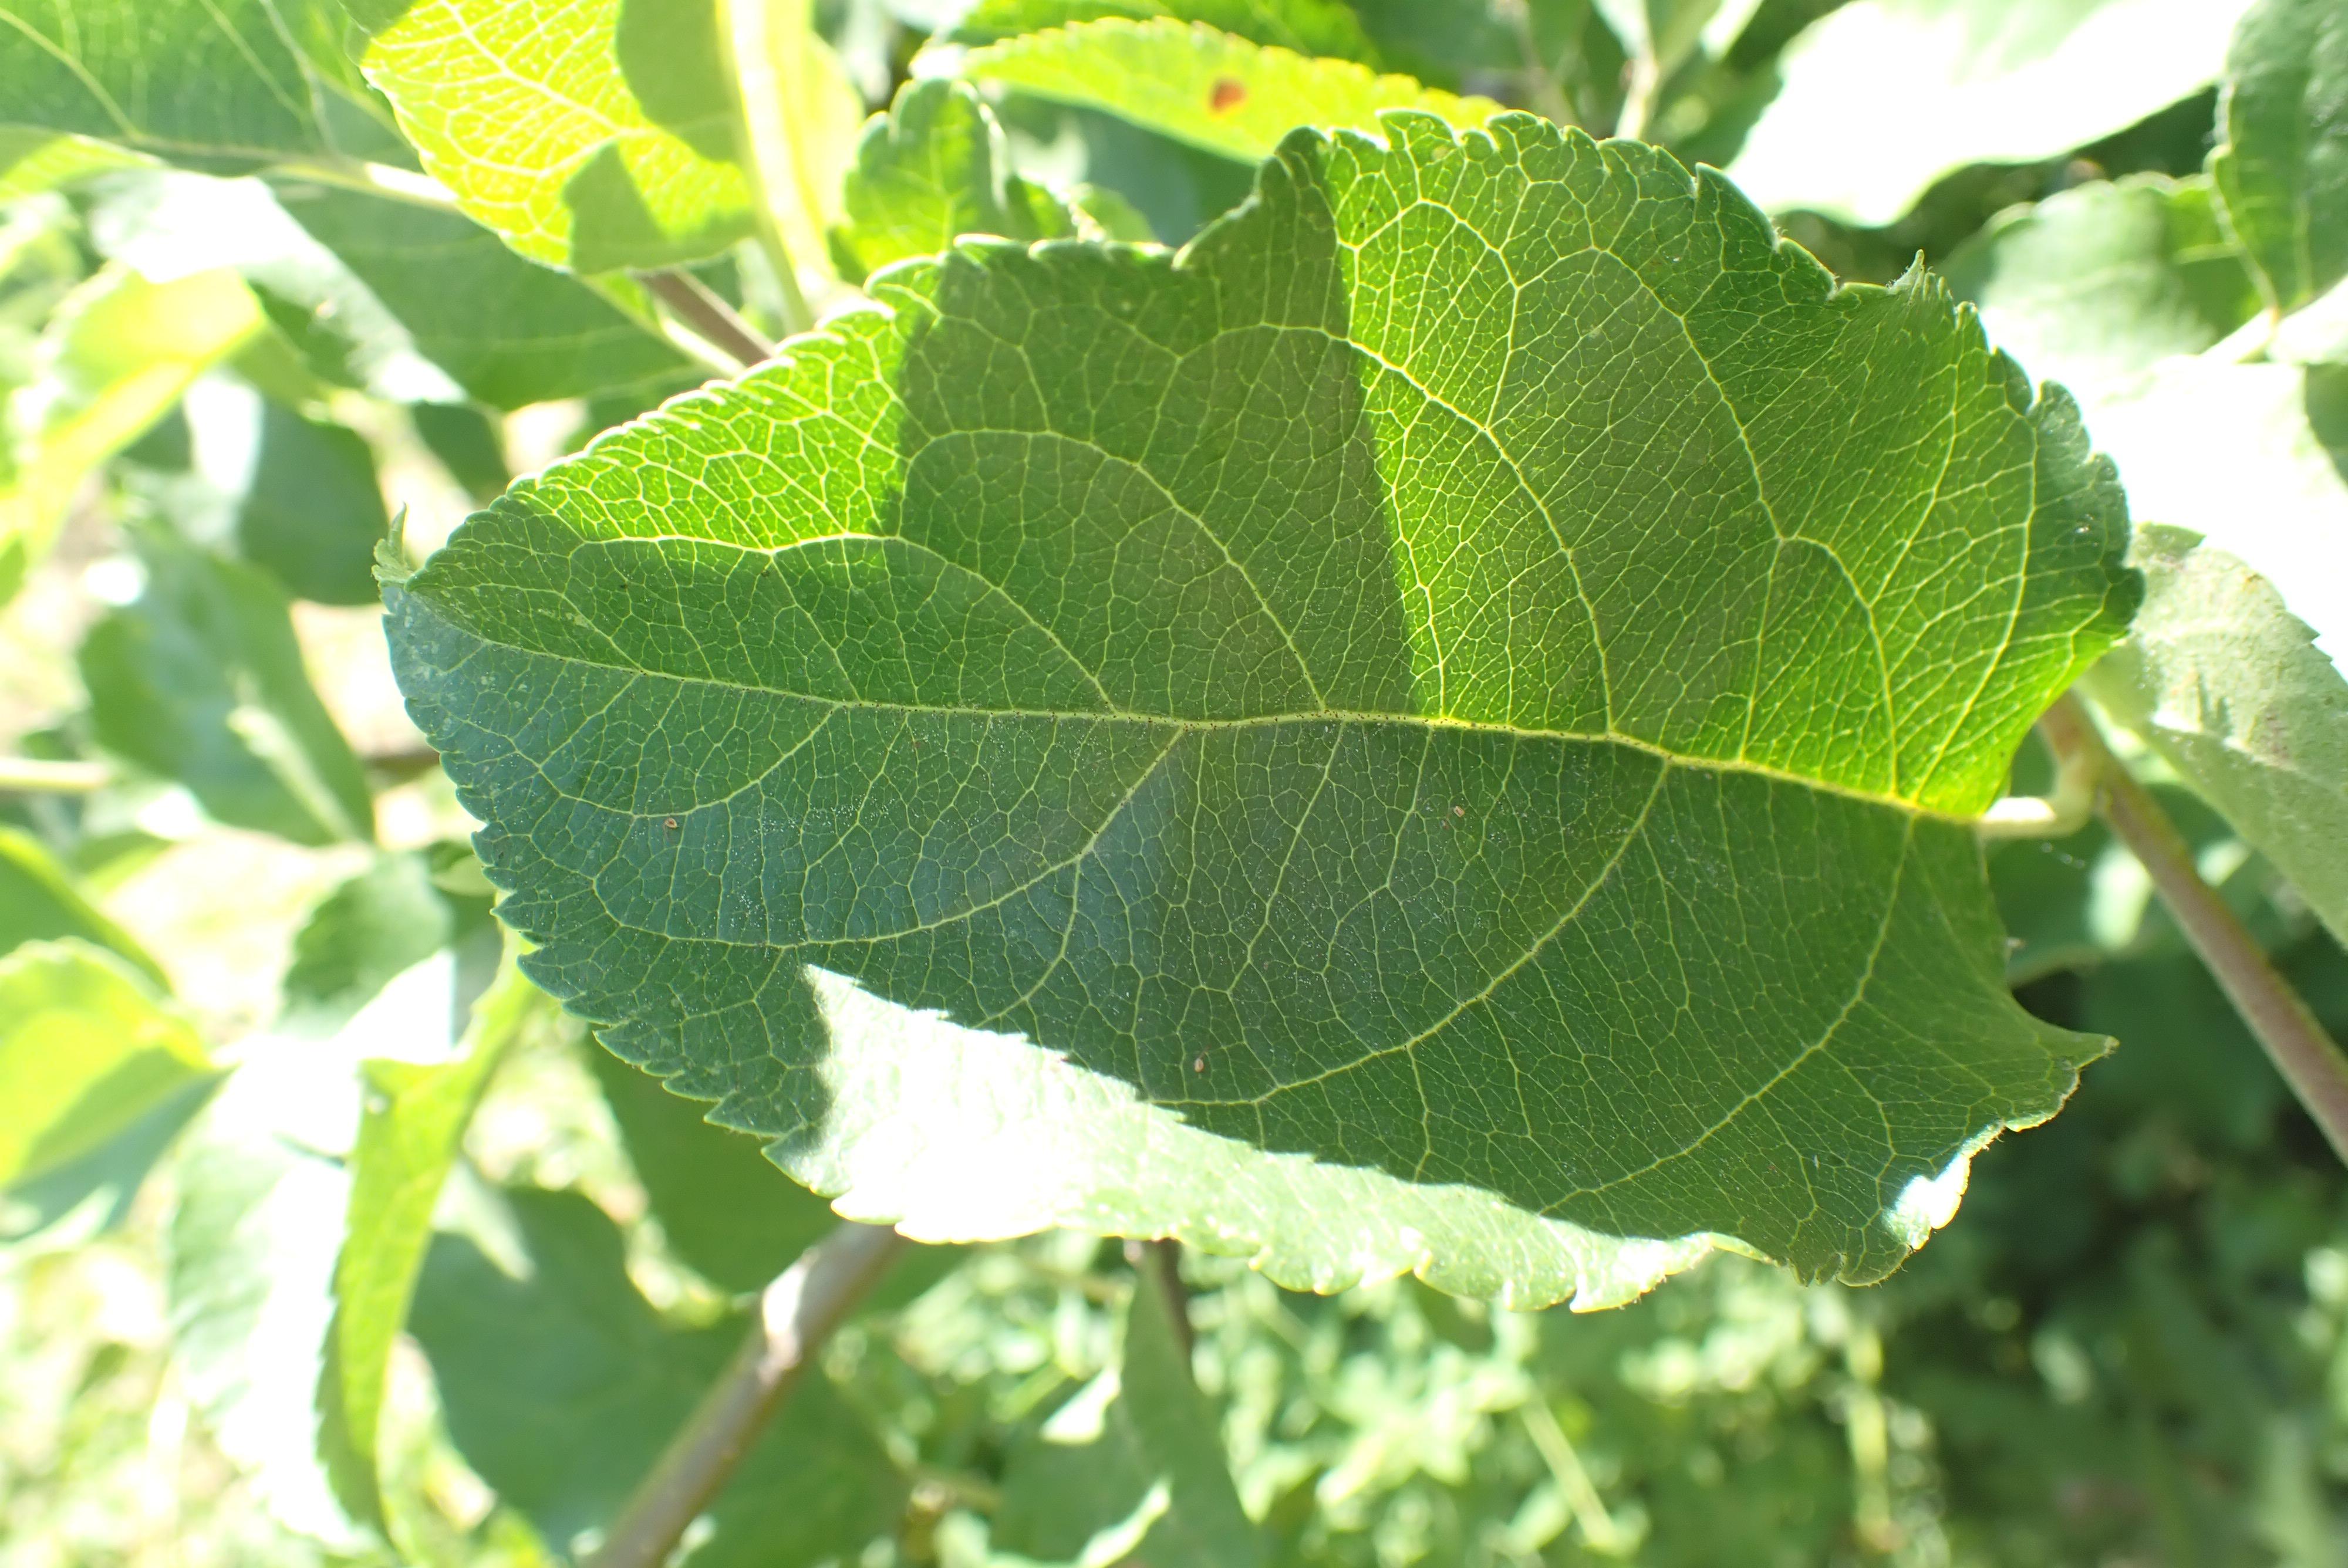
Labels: healthy